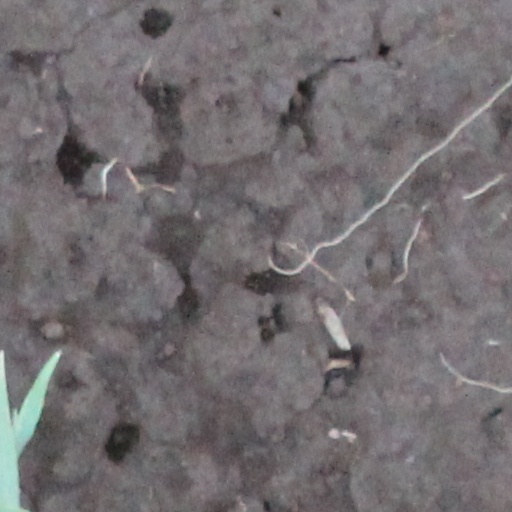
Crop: wheat